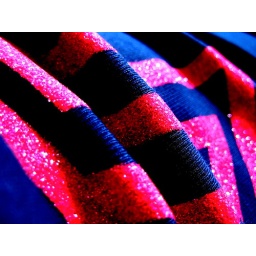
My glitter shirt glitzy pink in the sunshine.